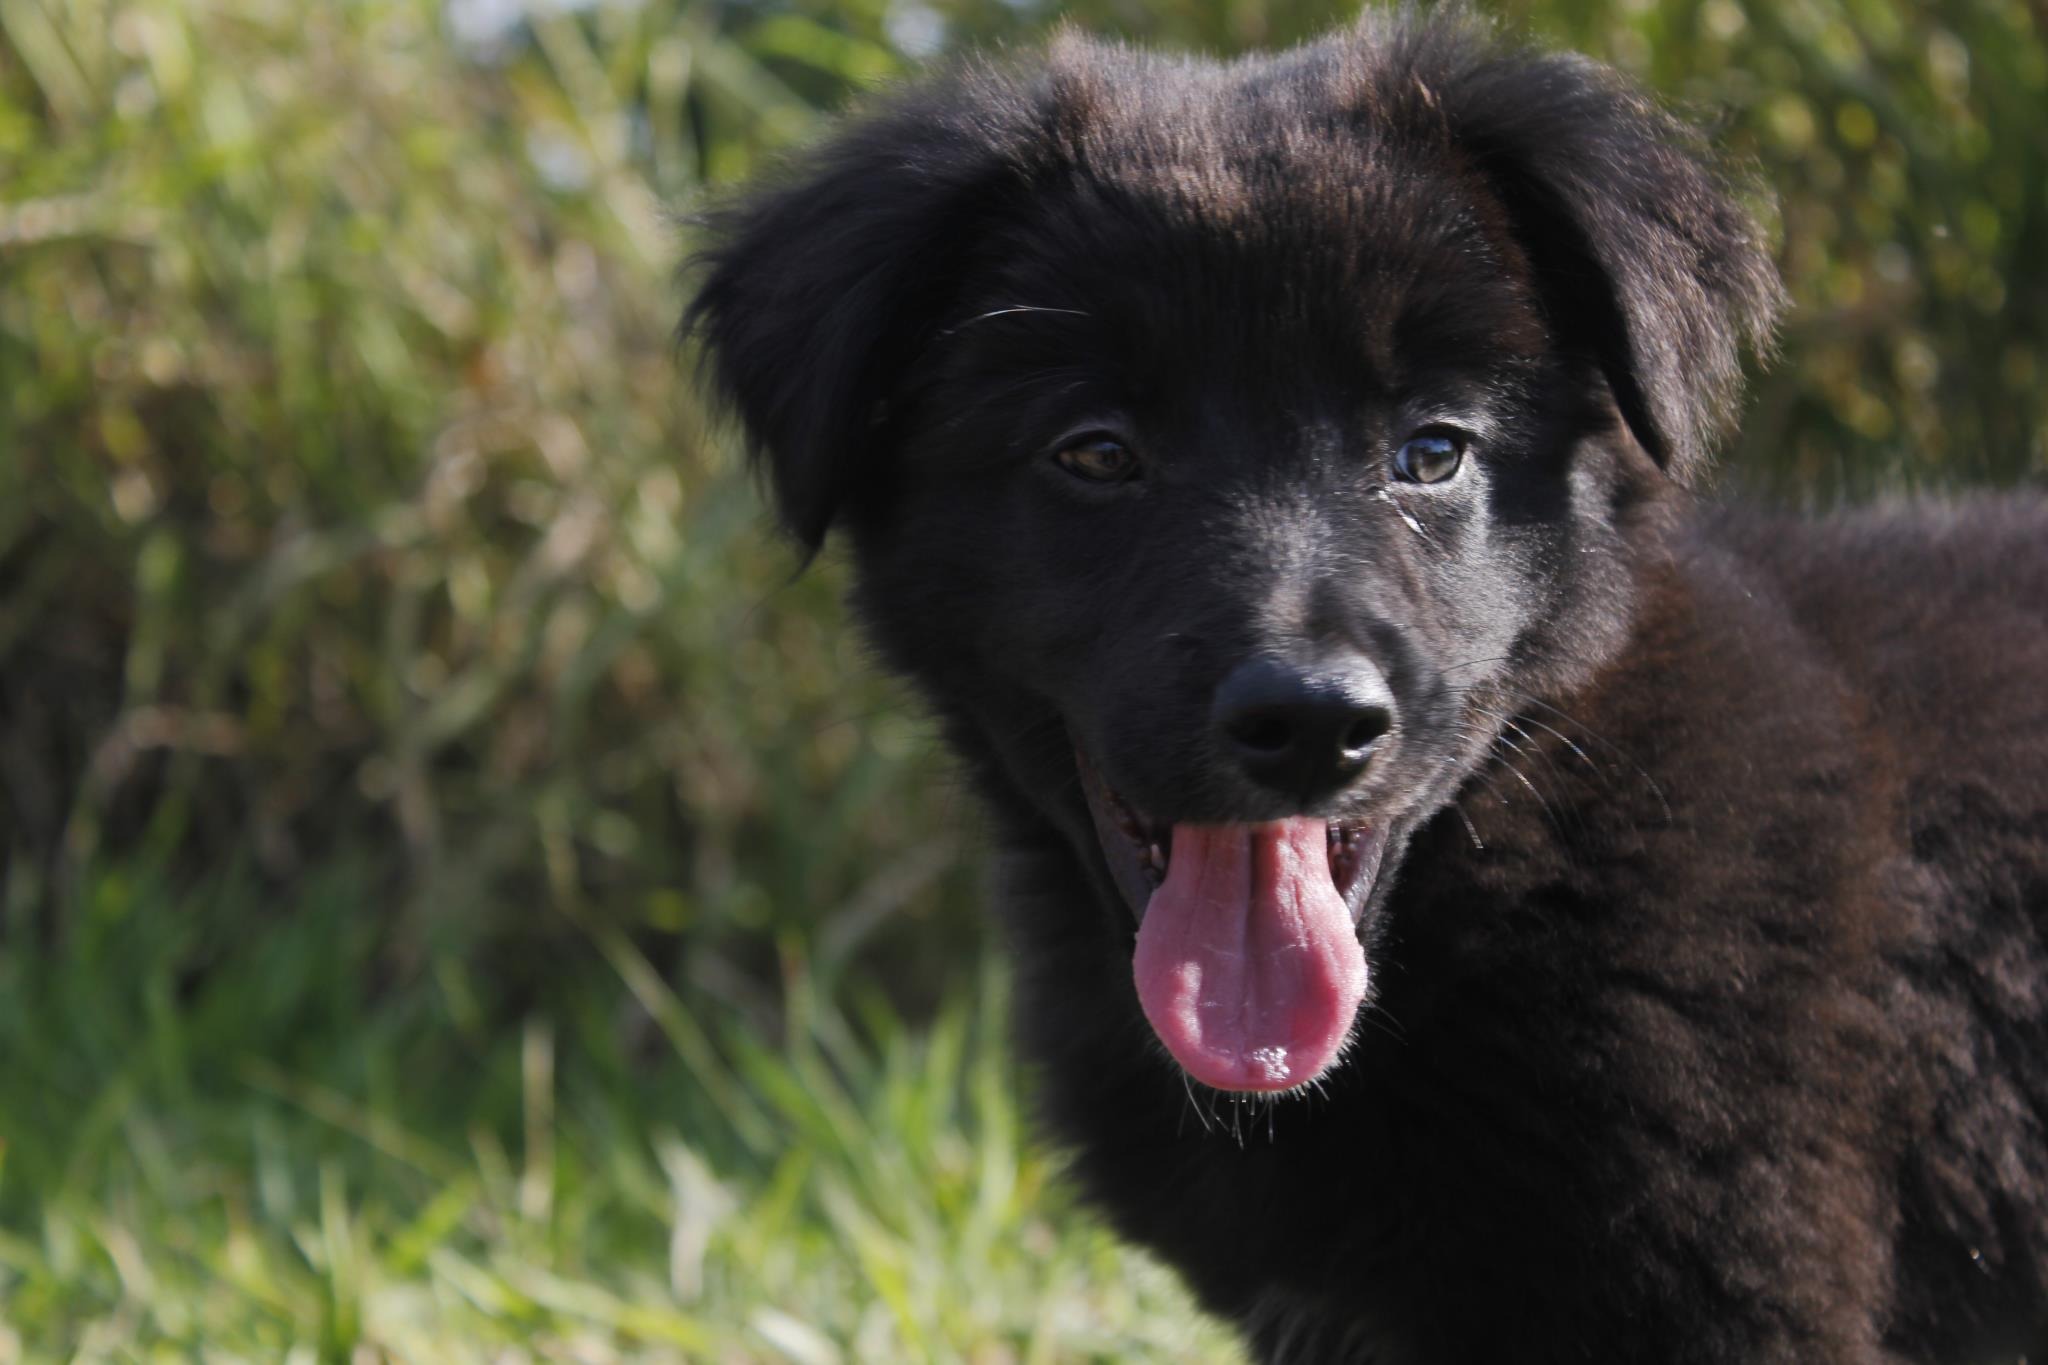
puppy, dog, animal, mammal, vertebrate, labrador retriever, dog breed, flat coated retriever, dog like mammal, dog crossbreeds, stabyhoun